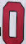
Number: 0